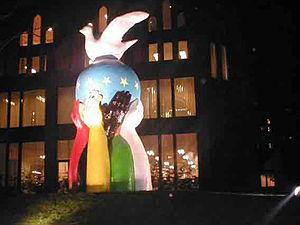
Statue of Europe Unity in Peace (European Commission Brussels) by Bernard Romain.